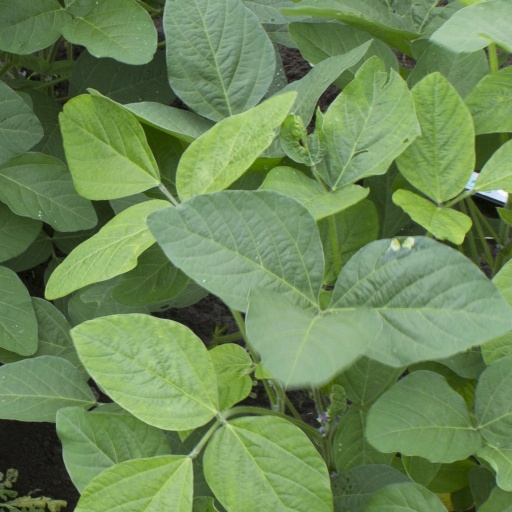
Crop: soybean